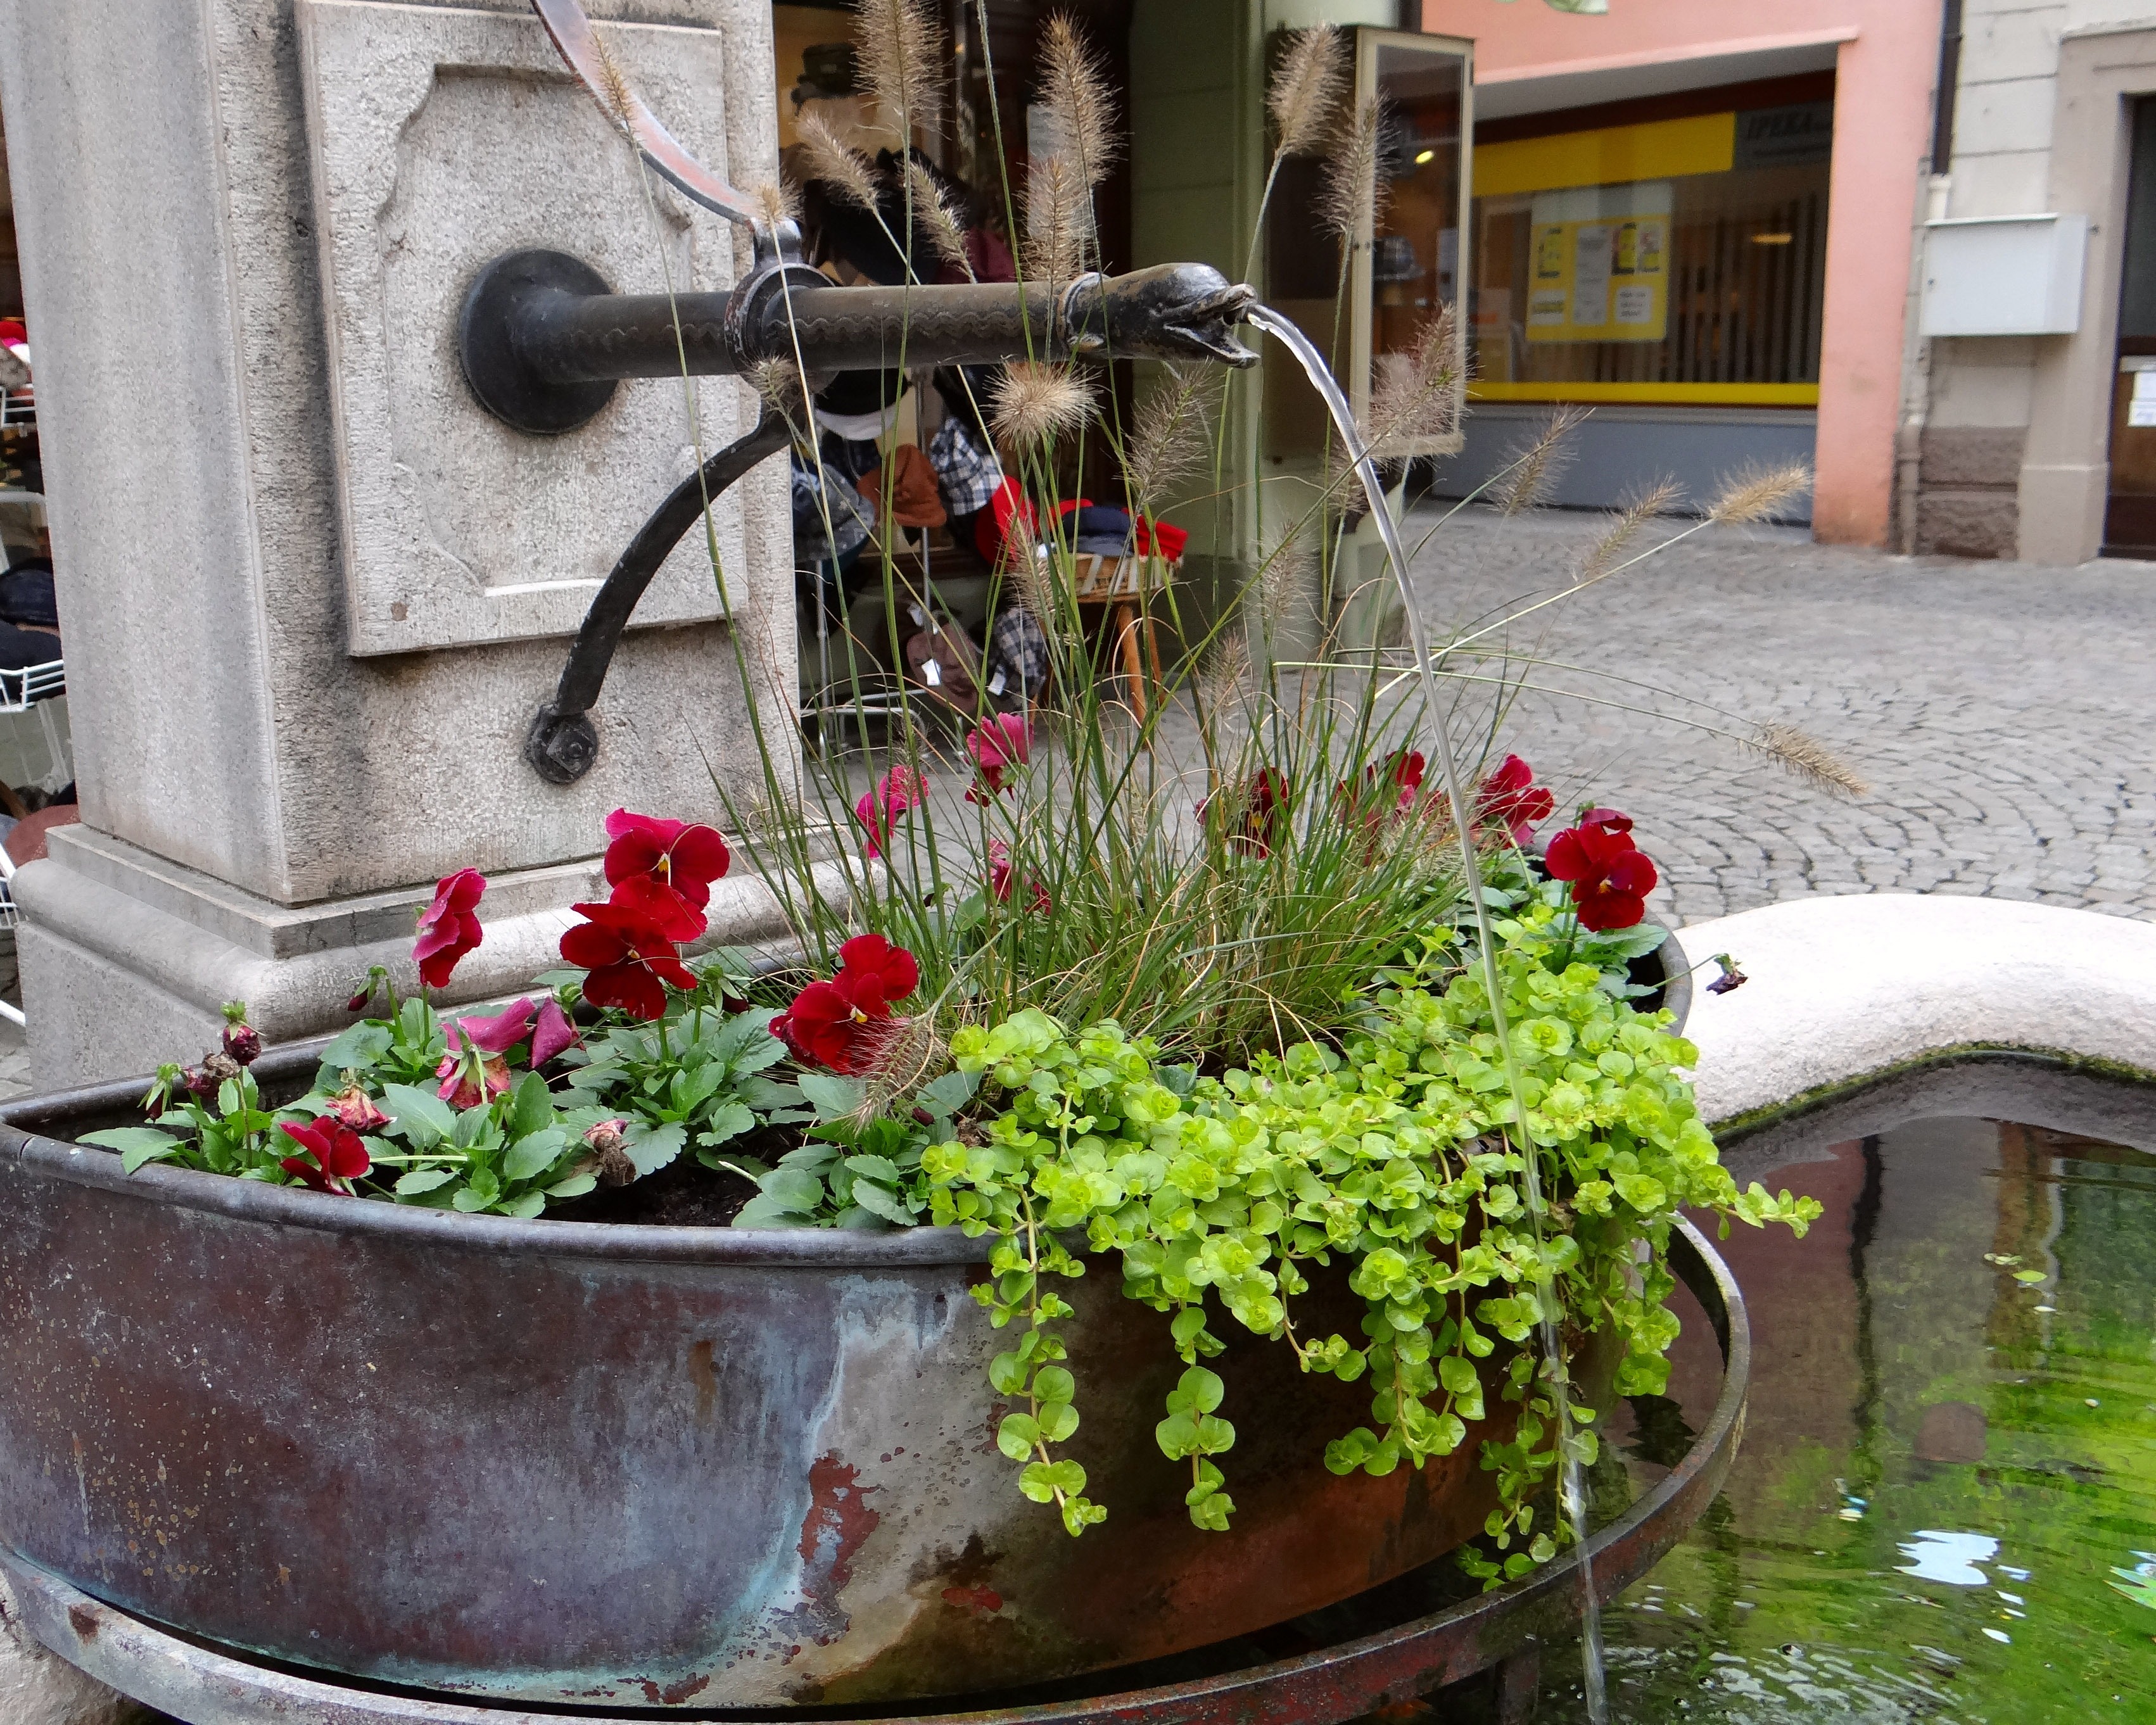
water, flower, decoration, green, red, backyard, garden, bucket, flowers, gargoyle, courtyard, refreshment, fountain, yard, floristry, water feature, planters, water jet, stone fountain